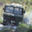
Label: truck